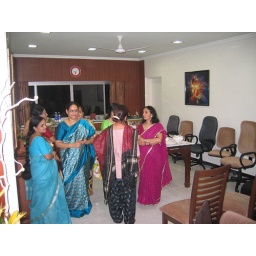
The female in the pink saree is Mrs. Prabhakar